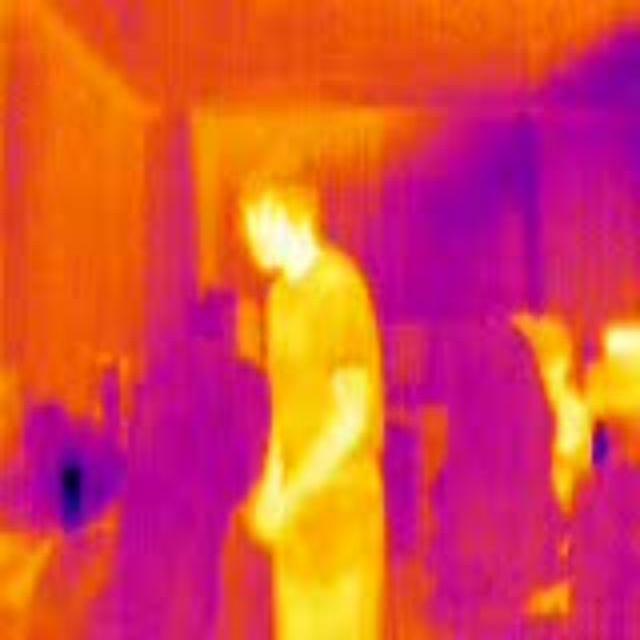
Detected objects:
label: person
label: person